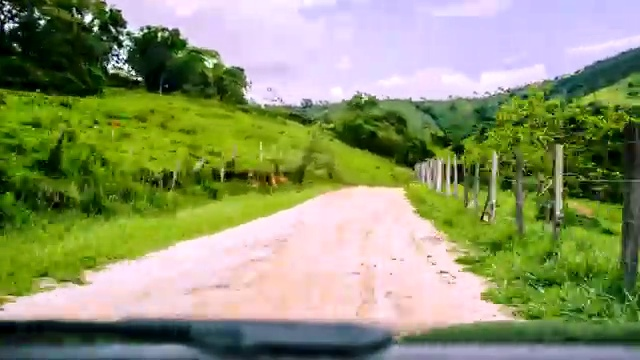
Fire: no
Smoke: no